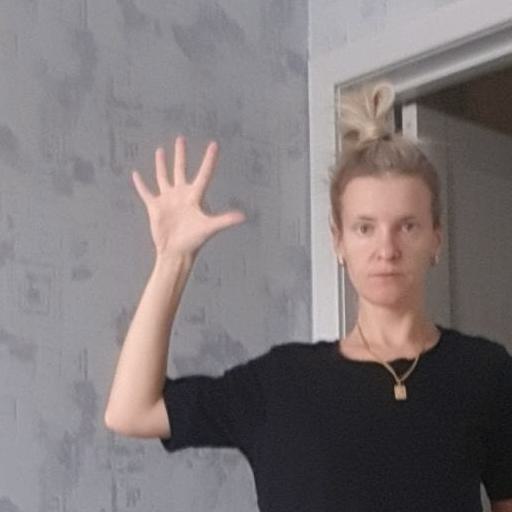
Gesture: palm